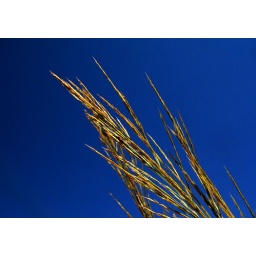
grass in the sky